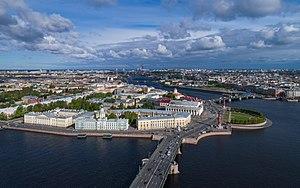
L'île Vassilievski est une île de Saint-Pétersbourg, bordée par le golfe de Finlande à l'ouest et la Neva au sud. Géographiquement, l'île se décompose en deux parties principales. Le sud et l'est de l'île sont plus anciens, avec la plupart des bâtiments datant du XIXᵉ siècle. La partie ouest de l'île a été développée beaucoup plus tard, à la fin de l'époque soviétique, et comporte surtout des immeubles typiquement soviétiques.